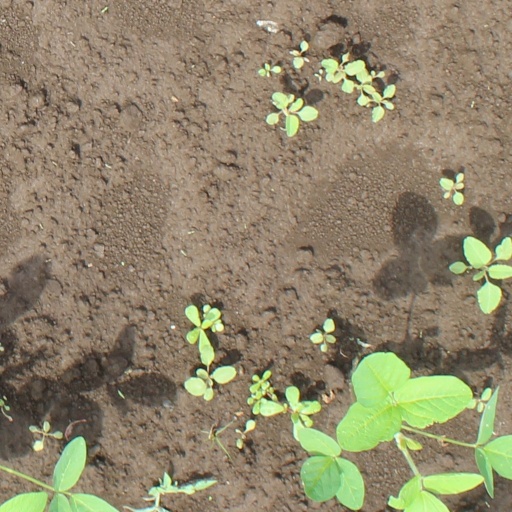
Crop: soybean